Crockford's Clerical Directory

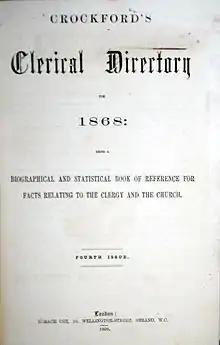
"Crockford's Clerical Directory 1868", published by Horace Cox, London

The title of the first edition was simply "The Clerical Directory", but a footnote showed that it was published by John Crockford, 29 Essex Street, the Strand. The original publisher died suddenly in 1865, shortly before the appearance of the third edition of what had by then become "Crockford's Clerical Directory". For many subsequent issues the volumes were anonymously edited, but they were published under the imprint of Horace Cox – the nephew of John Crockford's closest business associate, solicitor and publisher Edward William Cox (1809Ω–1879). (His family was probably quite unrelated to the Charles Cox who coincidentally was the publisher of "Crockford"s chief rival, the "Clergy List".) Horace Cox died in 1918 and the title was subsequently sold in 1921 to the Oxford University Press, who continued as publishers until the early 1980s. For the 1985/86 issue, publication was transferred to the Church Commissioners and their Central Board of Finance (who worked from their own administrative lists and databases). The publication is now collated by Church House Publishing.